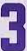
Number: 3